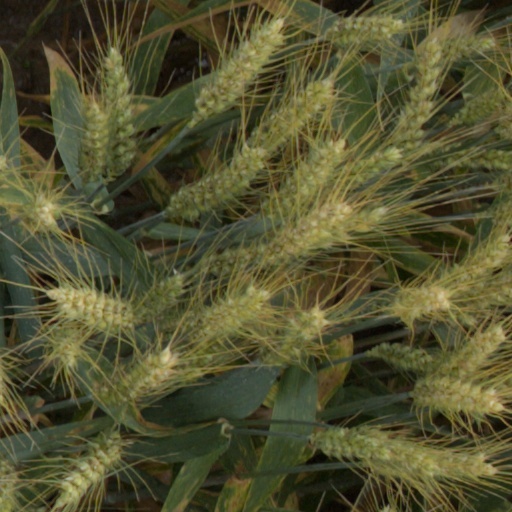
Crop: wheat